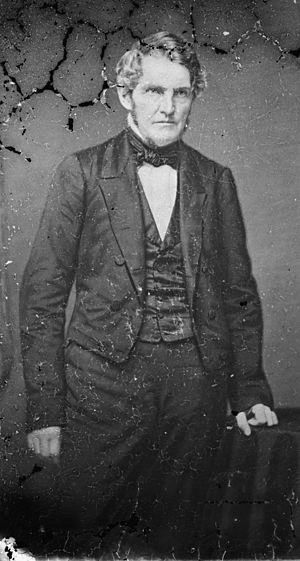
Depuis la création des États-Unis en 1790, l'État de Rhode Island élit deux sénateurs, membres du Sénat fédéral.